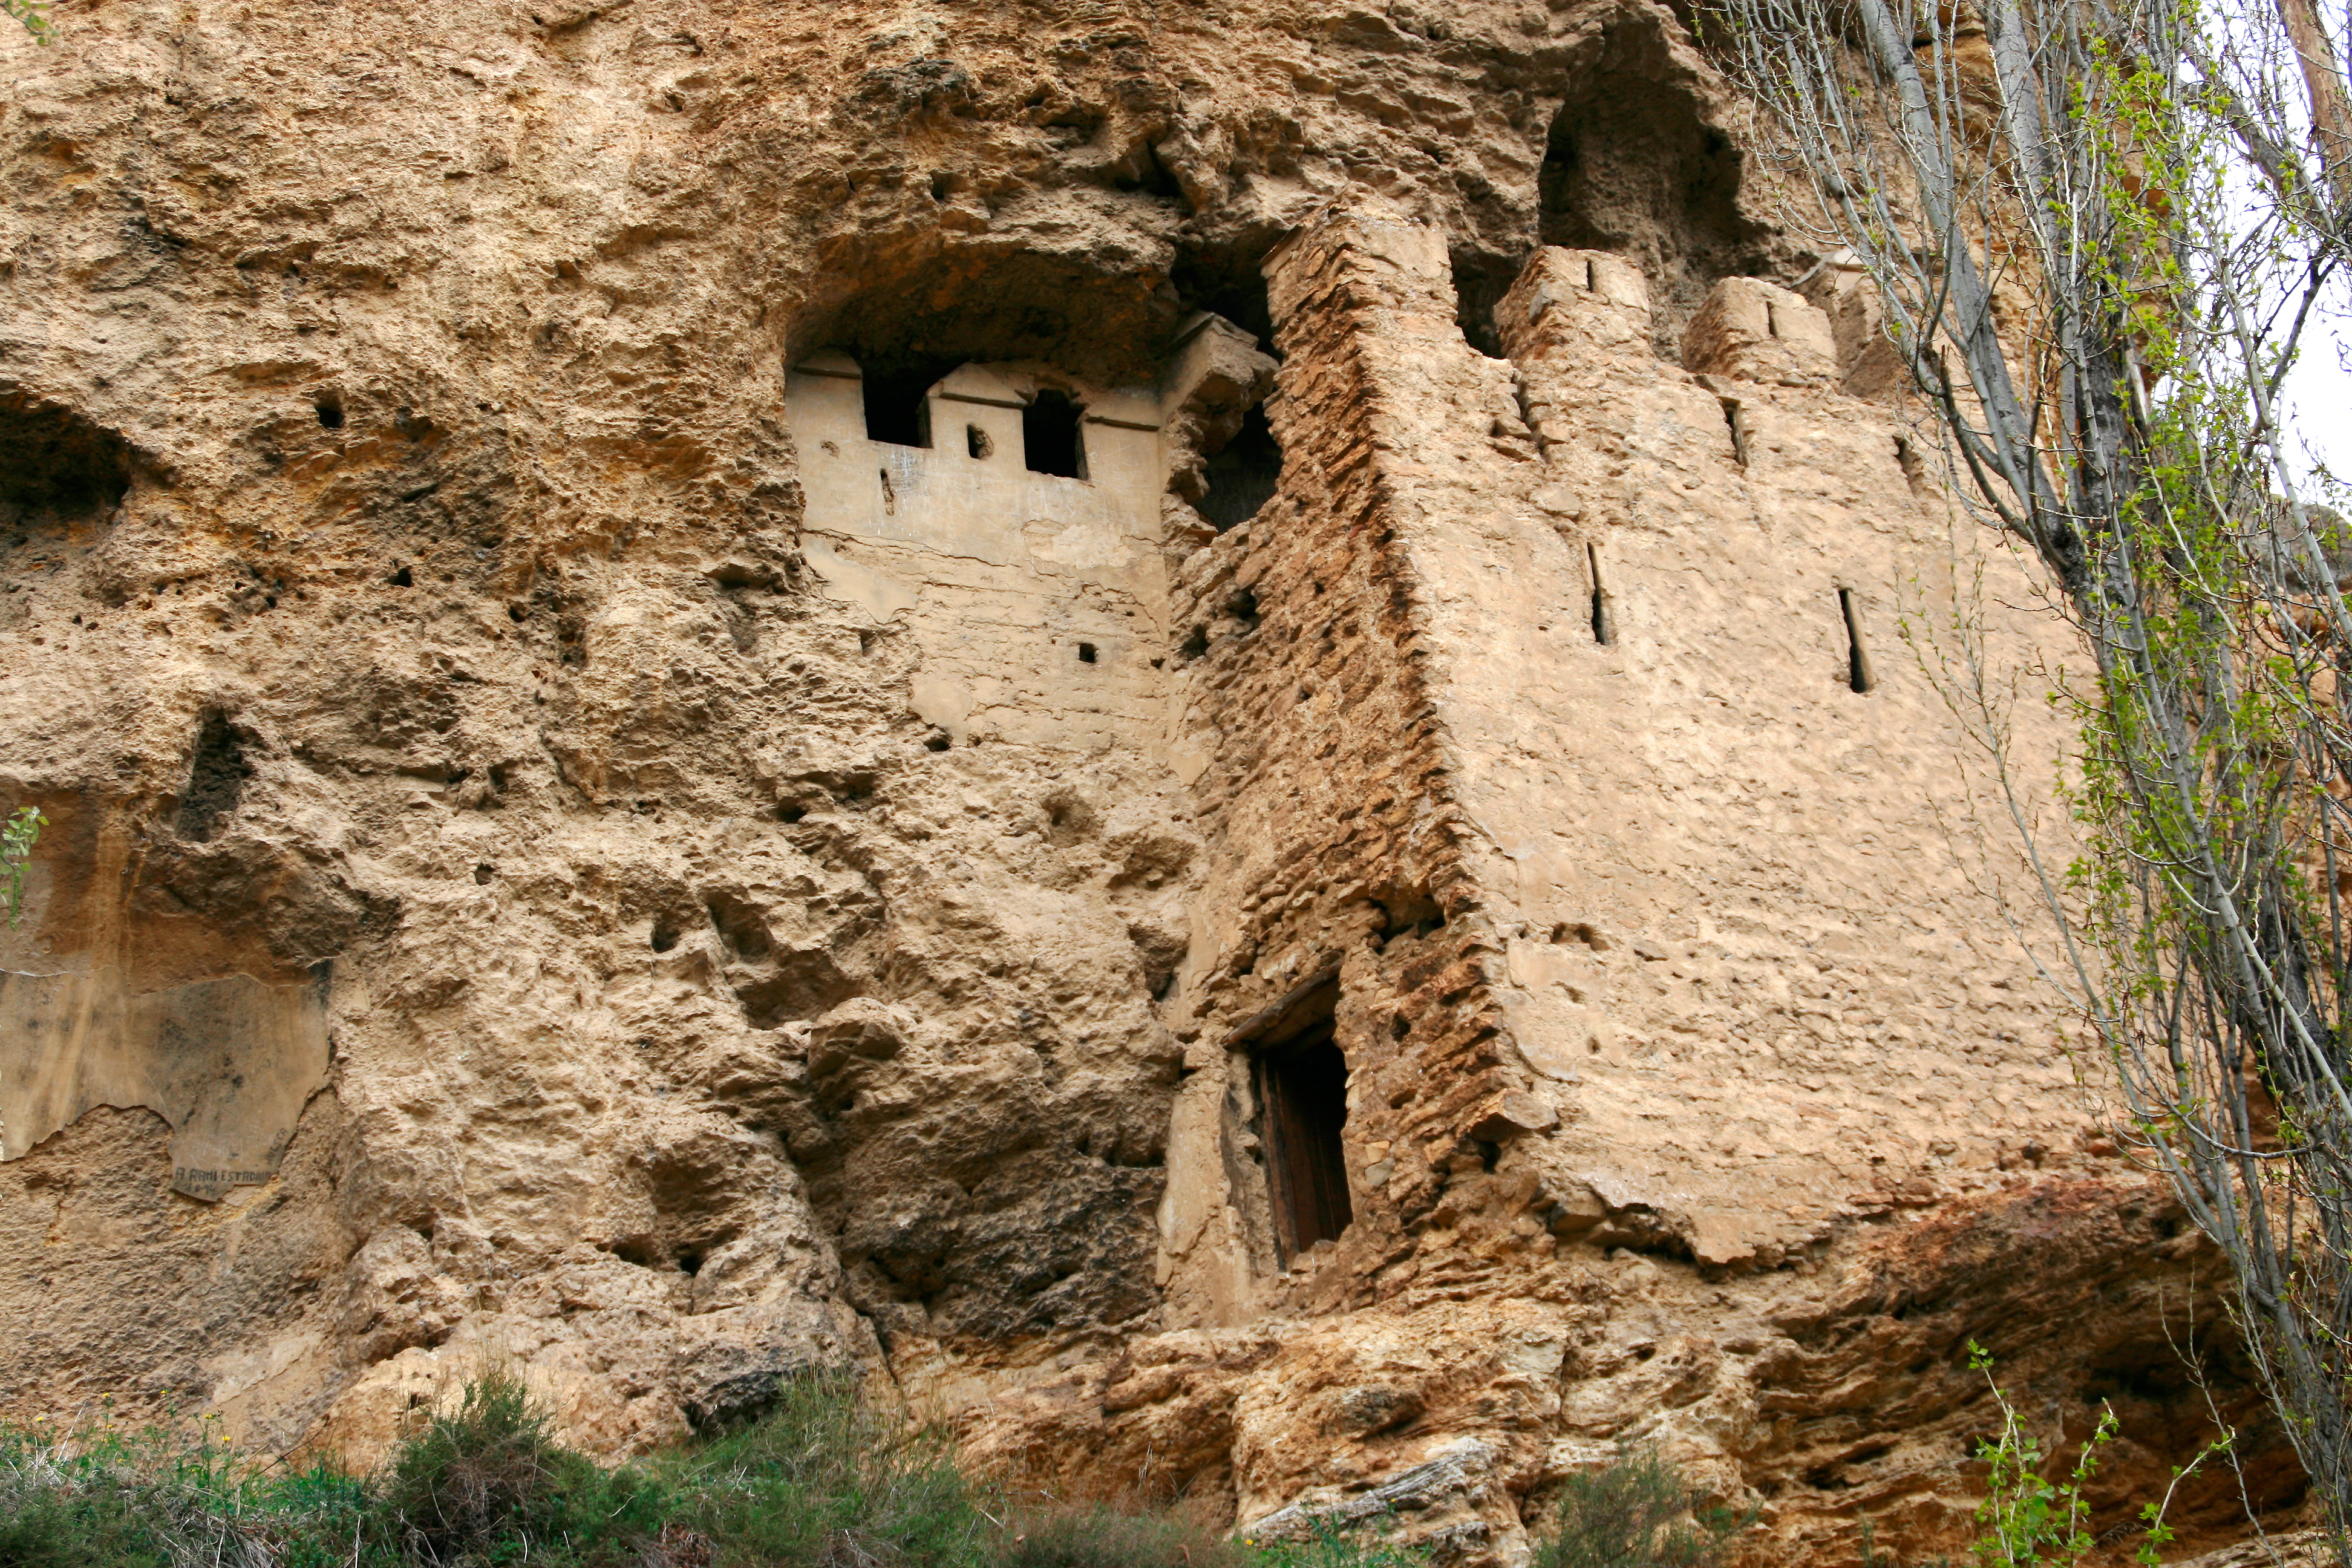
rock, building, wall, formation, fortification, temple, ruins, monastery, castillo, larioja, rioalhama, inestrillas, wadi, archaeological site, cliff dwelling, ancient history